Barumbado

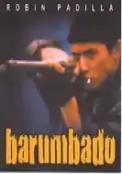

Barumbado (transl. Temperamental) is a 1990 Filipino action film directed by Willie Milan.